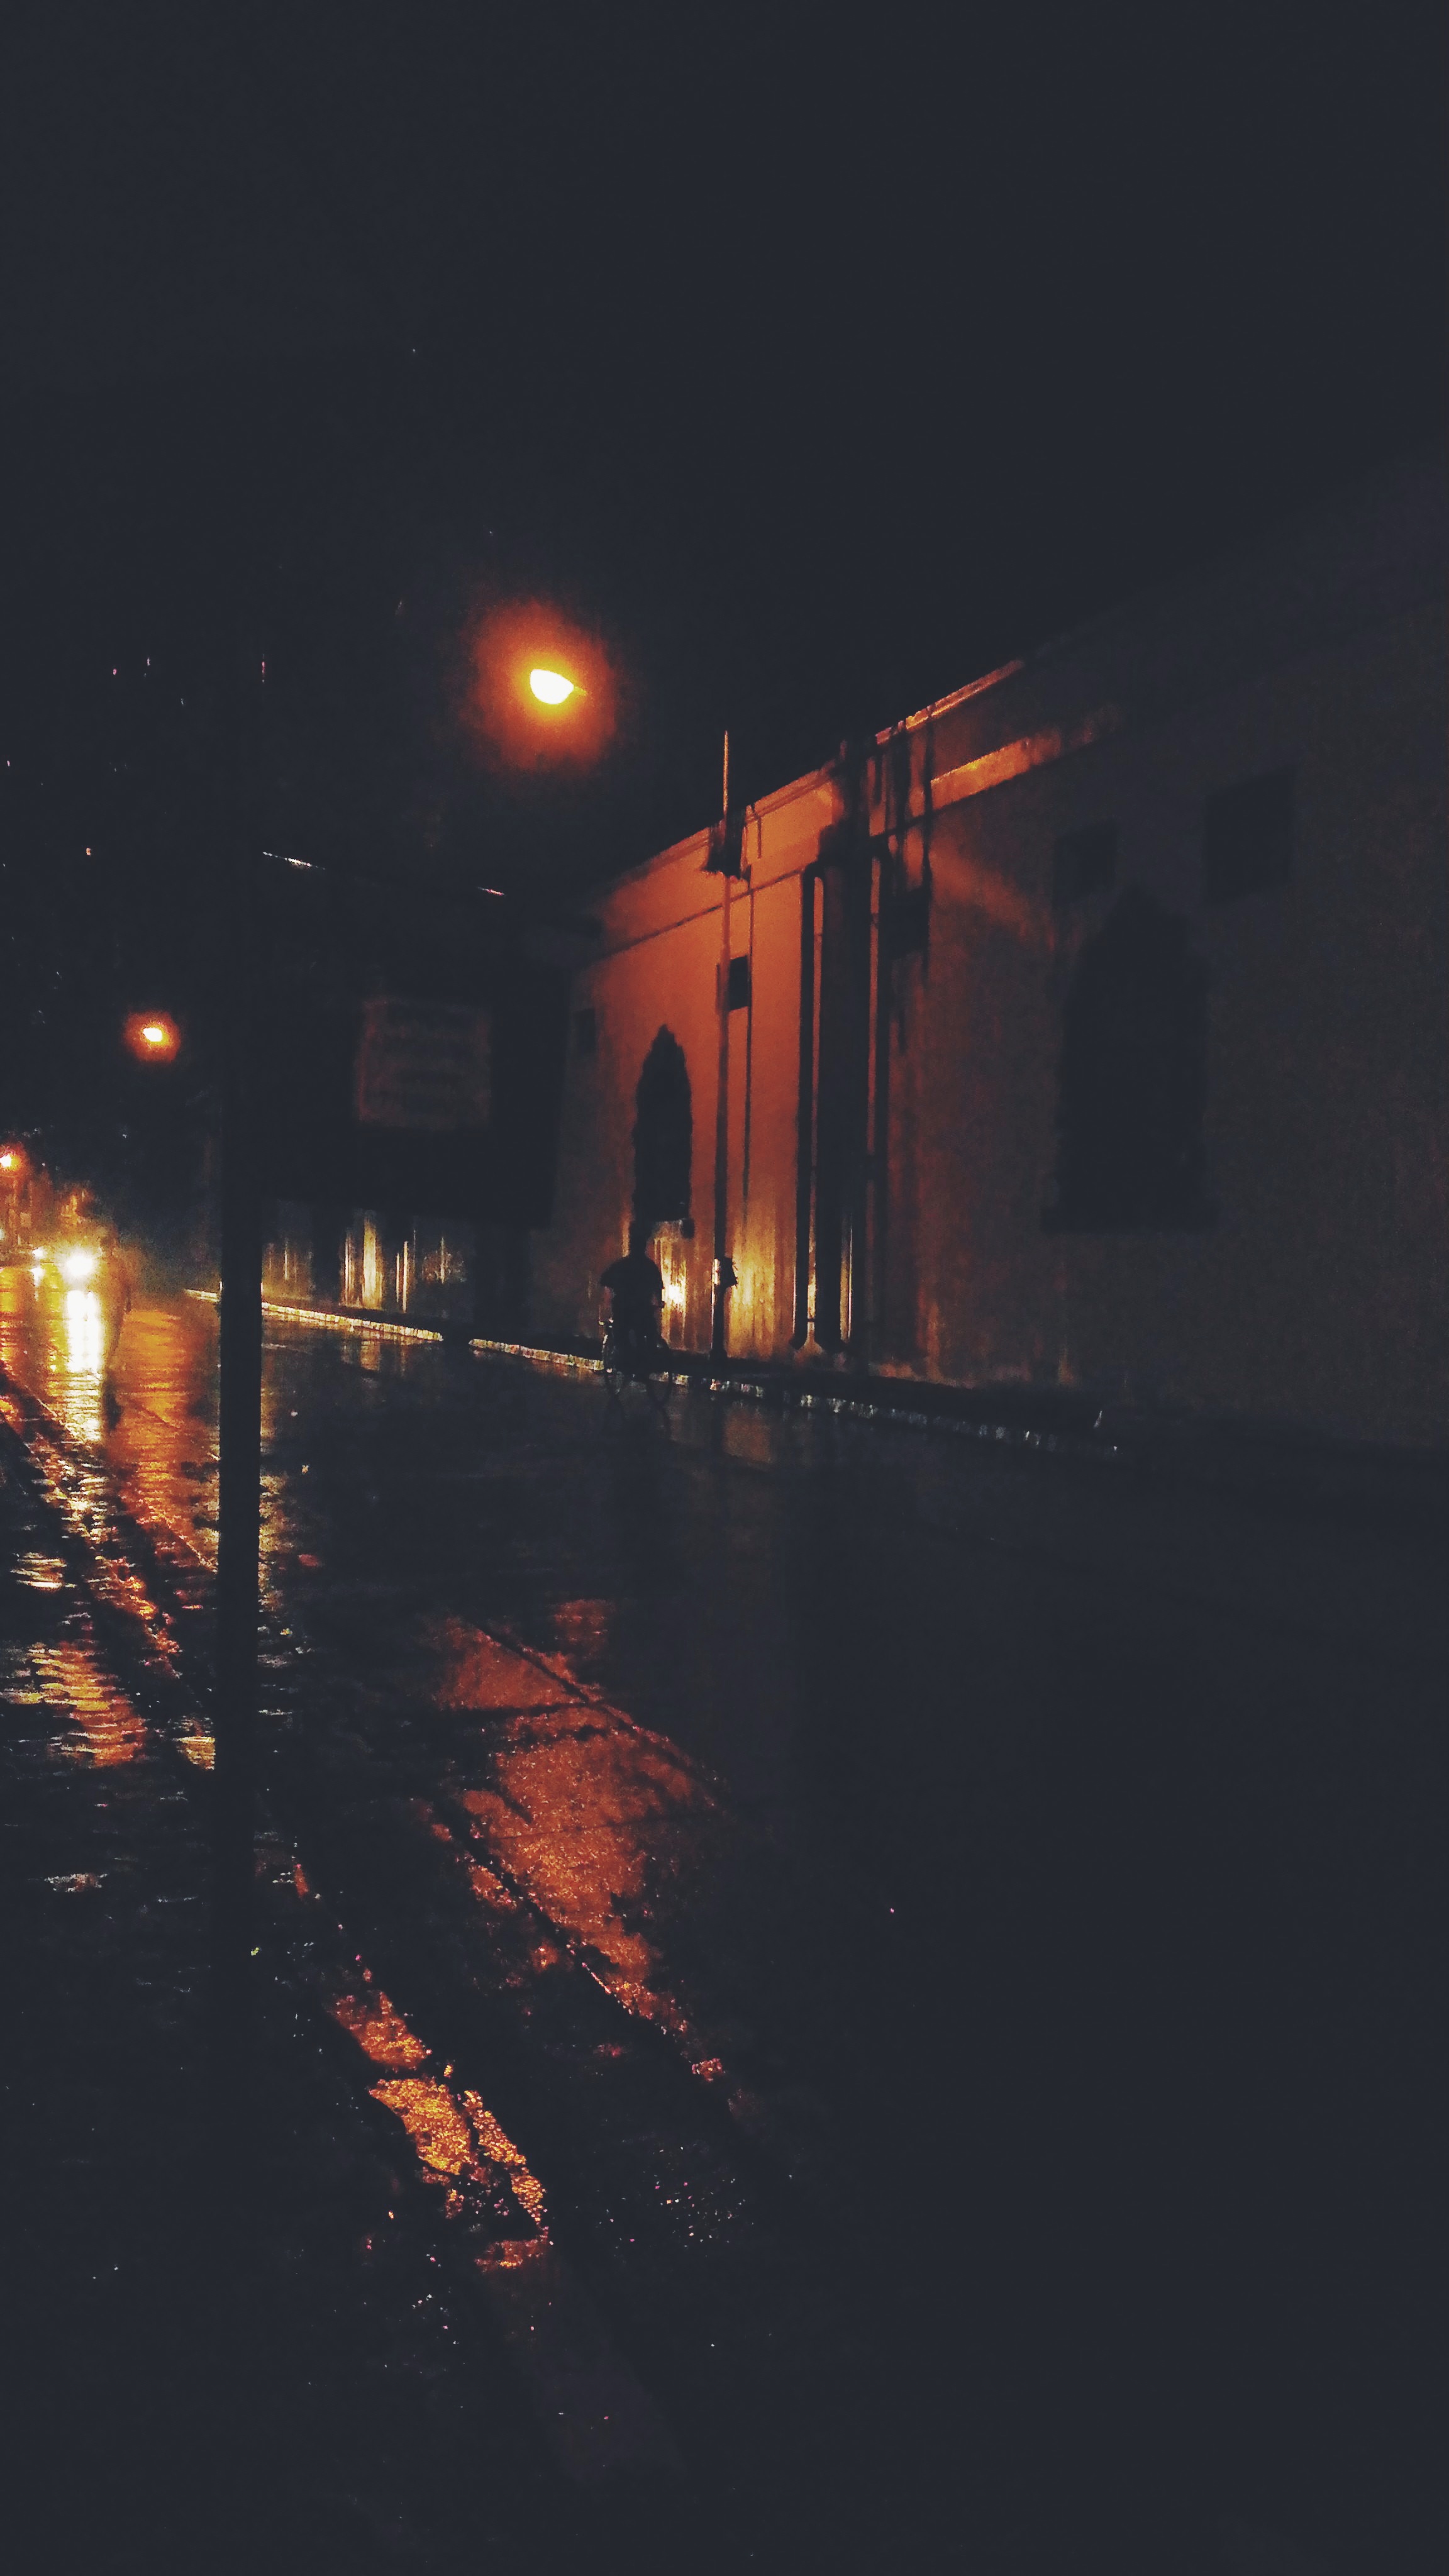
light, night, morning, dawn, dusk, evening, reflection, fire, darkness, street light, lighting